Saint Francis Receiving the Stigmata (van Eyck)

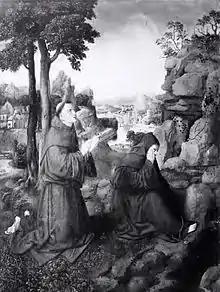
Museo del Prado copy of Jan van Eyck (?), "Saint Francis of Assisi Receiving the Stigmata", c. 1500?

Research in the late 19th century lead to what Rishel describes as "one of the thorniest conundrums in the study of Early Netherlandish art", as efforts were made to establish authorship and date the panels in terms of precedence. The panels are neither signed nor dated, and have proved especially difficult to attribute. Establishing an approximate date of completion is usually one of the most important factors in attributing an old master painting. Dendrochronological analysis of the Philadelphia panel dated its growth rings to between 1225 and 1307. It was established that the board was cut from the same tree as the wood of two known panels by van Eyck, the "Portrait of Baudouin de Lannoy" (c. 1435) and "Portrait of Giovanni di Nicolao Arnolfini" (1438). These have tree-rings that developed between 1205 and 1383, and 1206 and 1382, respectively. Examination of the sapwood suggests a felling date of around 1392. Assuming a typical 10 years of seasoning before use, any of the paintings could have begun from around 1408 onwards. The Turin version is painted on two glued boards, vertical to the image. The rings on board I are dated between 1273 and 1359, those on board II from 1282 to 1365.